Henry Eugene Davies

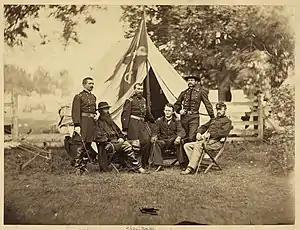
Davies in front of Sheridan's tent

Davies was appointed brigadier general of volunteers on September 16, 1863, although his appointment was not confirmed by the United States Senate until April 1, 1864. He served with distinction in the Cavalry Corps, Army of the Potomac in brigade and three brief periods of temporary division command until the end of the war. Davies was one of the few nonprofessional soldiers in the Union cavalry in the Eastern theater of the Civil War to be promoted to the grade of general.